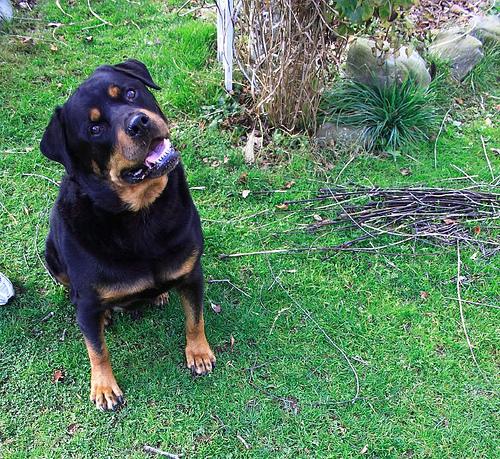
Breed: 224-n000060-Rottweiler